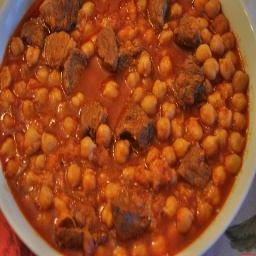
Label: chickpea_dish